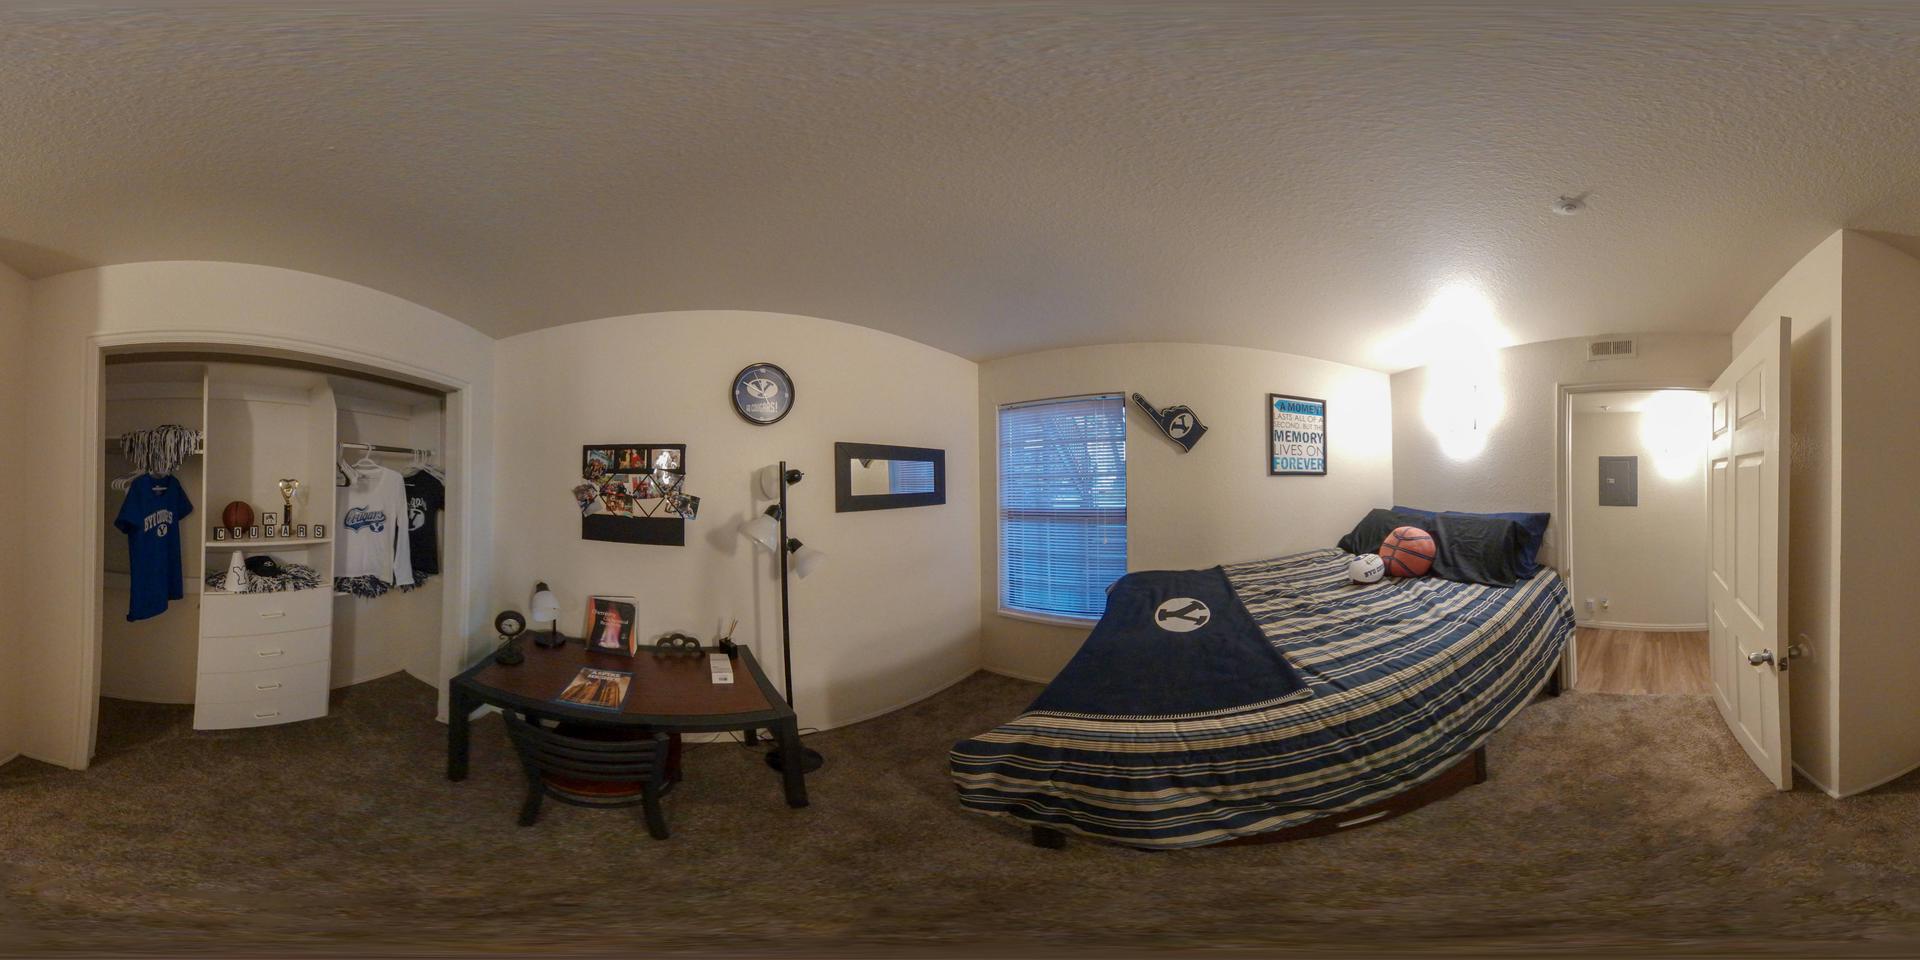
Referred object: the round wall clock above the desk

Referred object: turn right to find the bed

Referred object: the desk to the left of the floor lamp